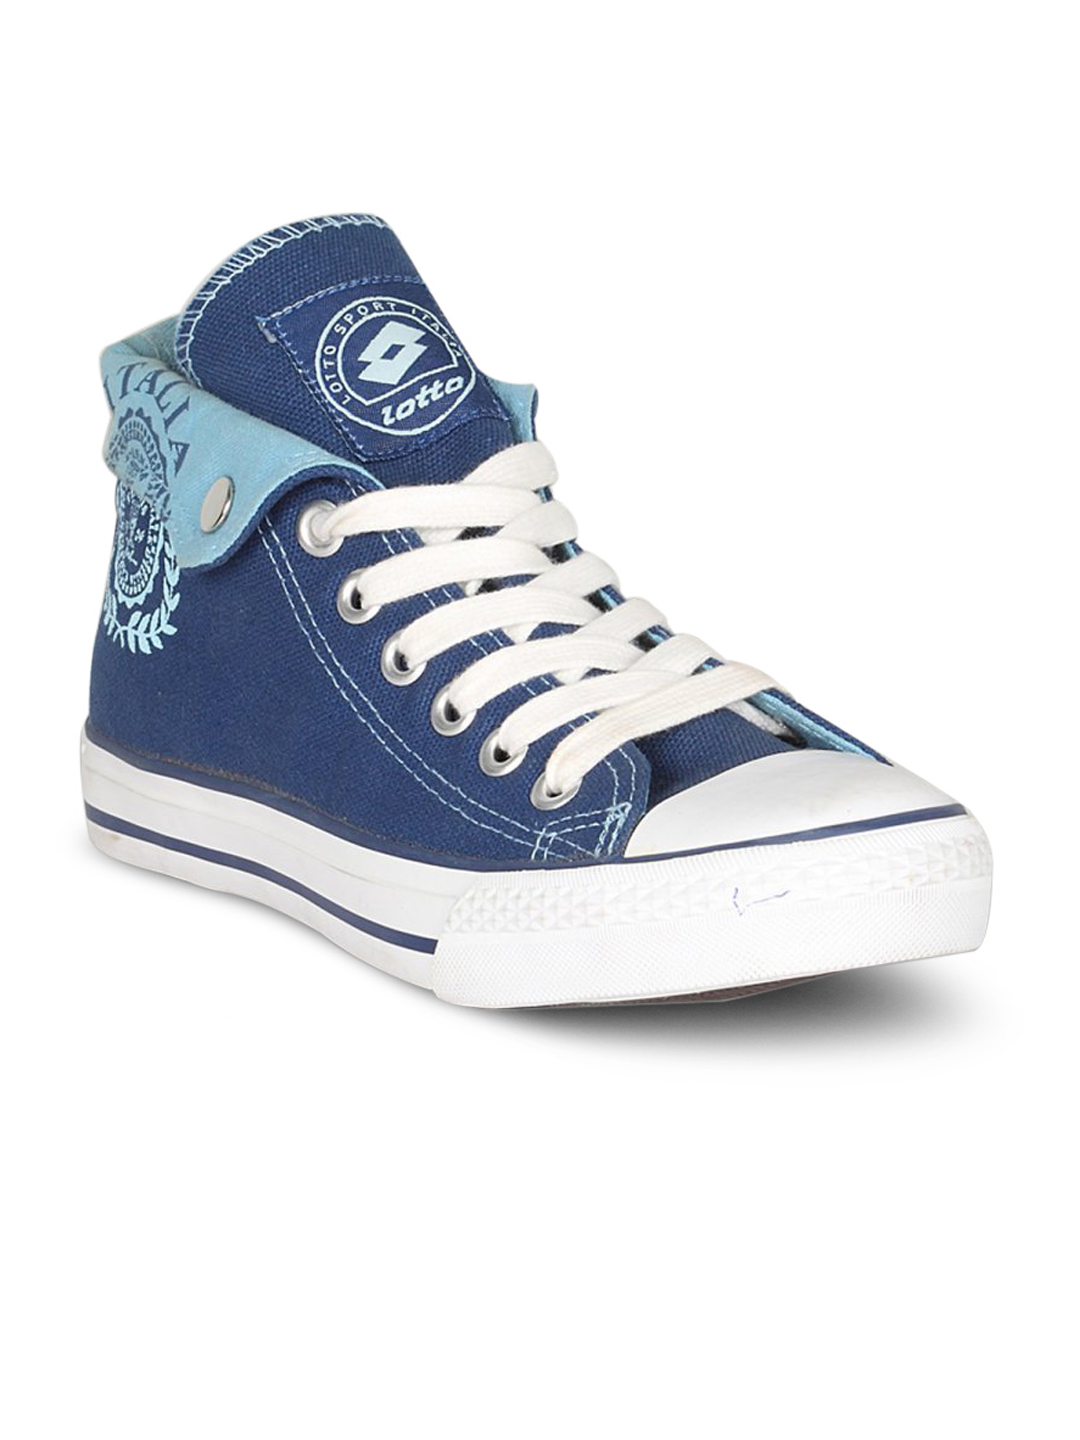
Lotto Unisex Canvas Blue White Shoe
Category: Footwear / Shoes / Casual Shoes
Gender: Unisex
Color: Blue
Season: Summer 2011
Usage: Casual